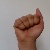
The image shows a hand gesture representing the letter 'A' in Indian Sign Language.